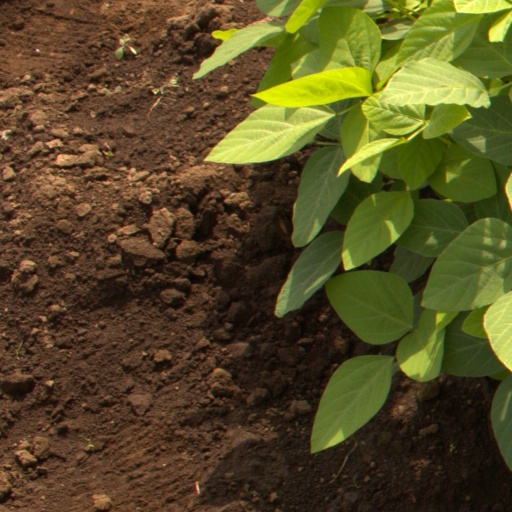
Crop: soybean